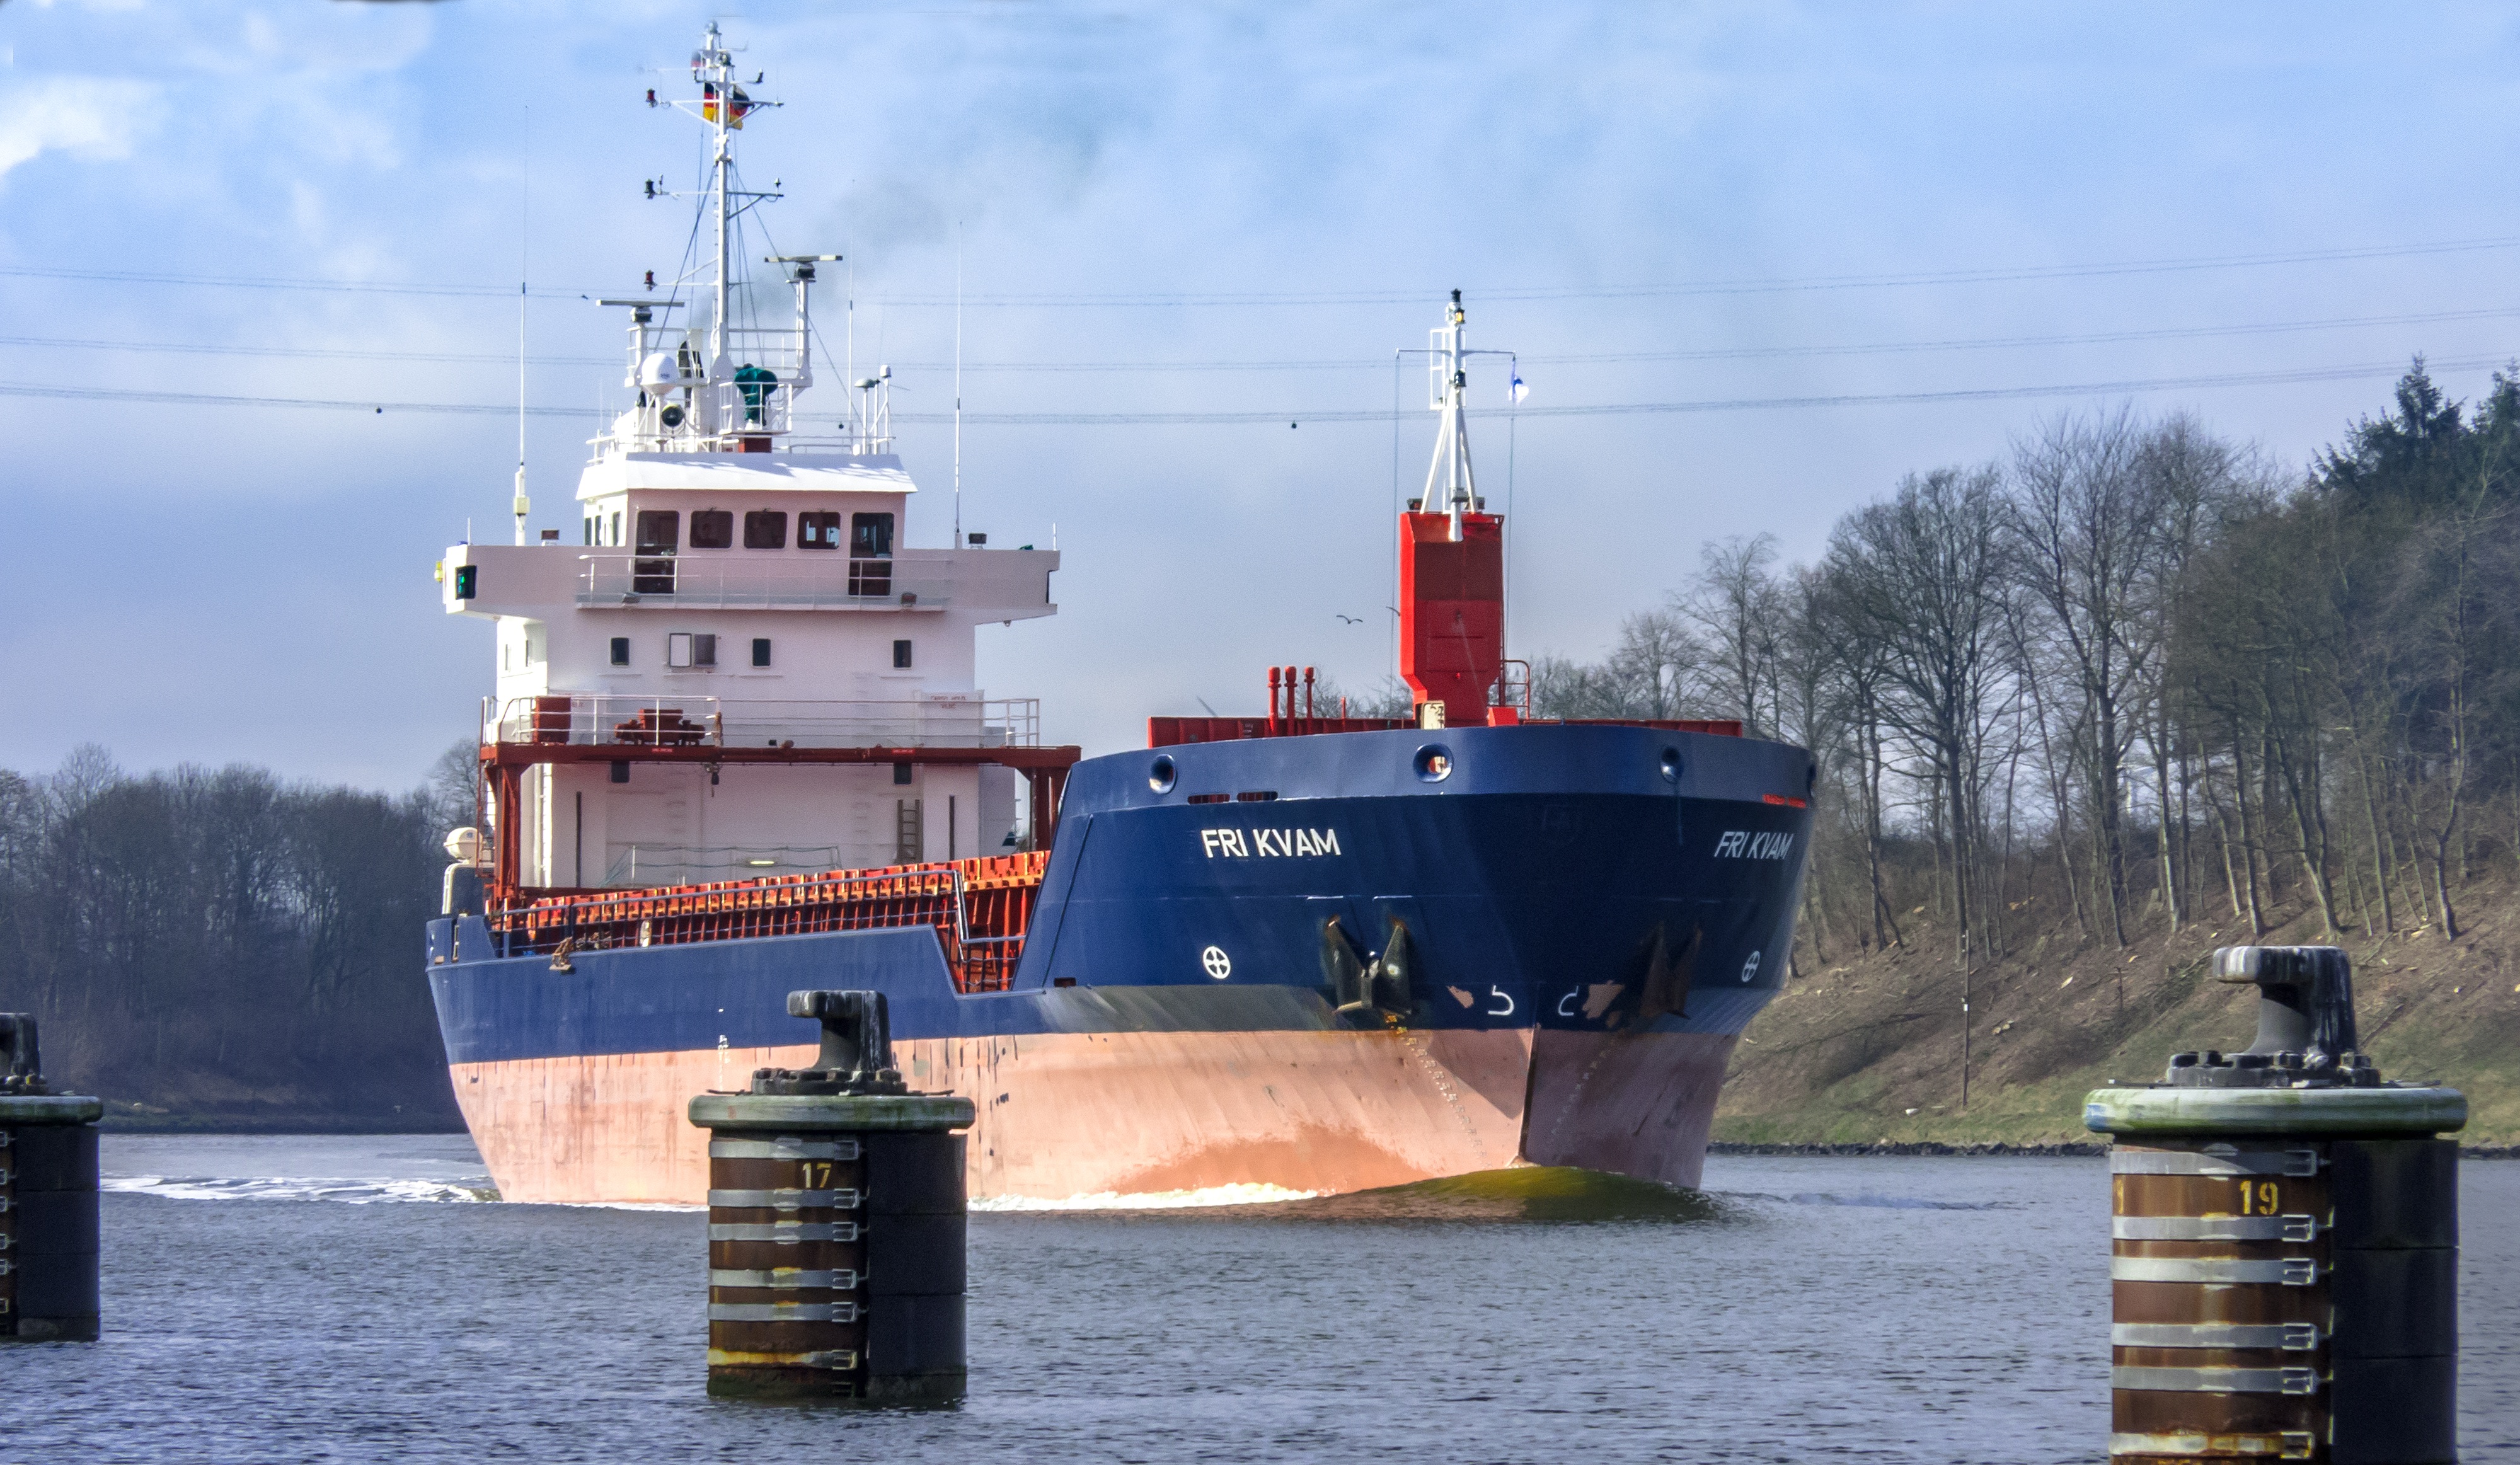
sea, coast, water, river, ship, transport, boot, vehicle, harbor, port, cargo ship, waterway, ferry, container, cargo, channel, freighter, shipping, tugboat, bollard, watercraft, north sea, hamburg, north america, container ship, frachtschiff, freight transport, nok, seaways, port cranes, tank ship, bulk carrier, anchor handling tug supply vessel, platform supply vessel